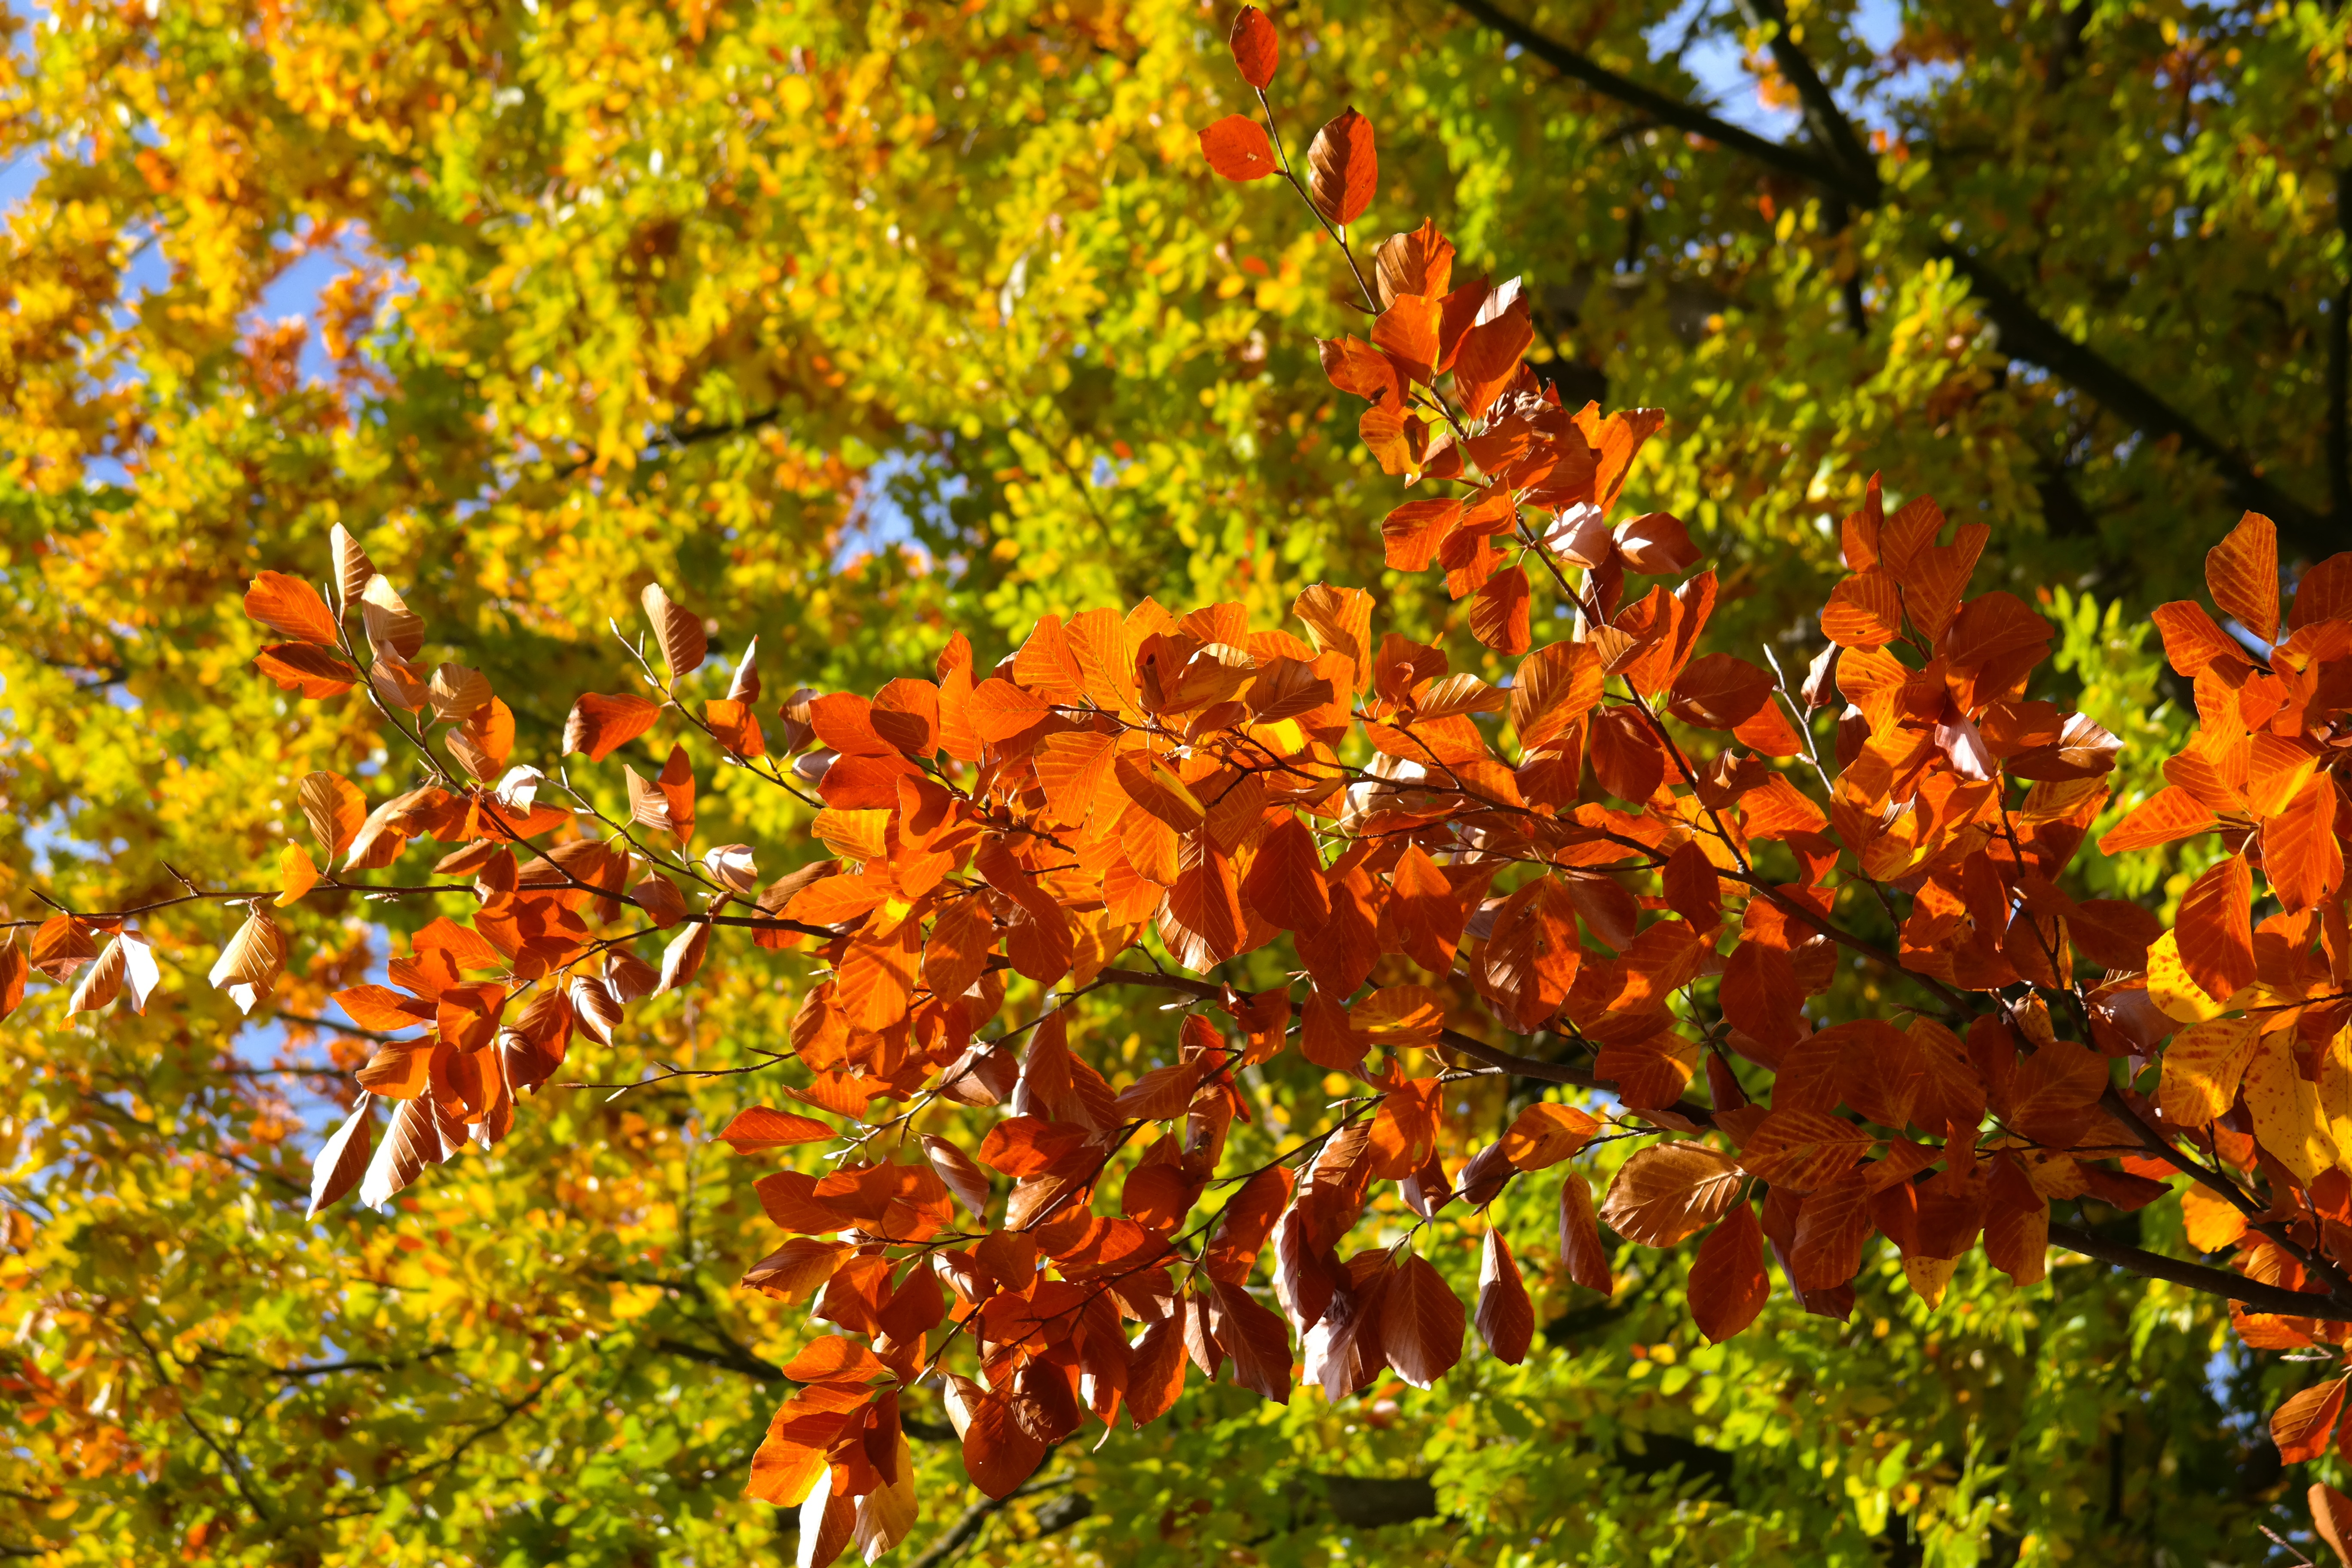
tree, nature, branch, plant, sunlight, leaf, flower, green, autumn, brown, botany, season, maple tree, deciduous tree, shrub, deciduous, fall color, beech, flowering plant, fagus sylvatica, beech leaves, fagus, woody plant, land plant, red book